Shutout (baseball)

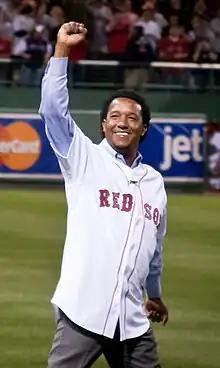
On June 3, 1995, Pedro Martínez pitched nine scoreless innings but did not record a shutout. The game went to extra innings, and Martínez lost his shutout opportunity when he was replaced in the 10th inning.

A shutout must fall under the technical definitions of a complete game, which consists of only one pitcher pitching an entire game, regardless of how long the game lasts. However, the complete game stipulation is waived if the same pitcher records every out in the game without having technically started the game, as in the game pitched by Ernie Shore. A standard Major League Baseball game consists of nine innings, unless weather or other uncontrollable elements prevent the game from being completed. If five or more innings have been played and the game cannot be resumed in a timely manner under normal conditions, it can be ruled as a "complete game" according to Major League Baseball rule 4.10. In this case, it is possible for a pitcher to complete only five innings pitched and still be credited with a complete-game shutout if the other team fails to score by the time the game is ended. However, no-hitter and perfect game bids are not official unless the game lasts at least nine innings. A shortened game cannot be considered a no-hitter or perfect game, but it can be counted as a shutout if applicable.